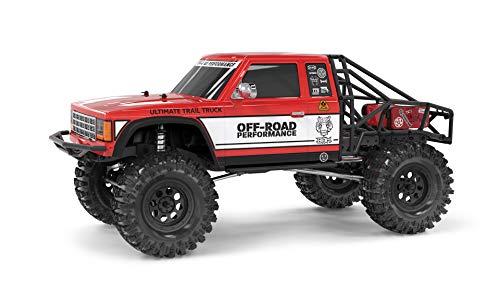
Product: Gmade 57000 1/10 GS02 BOM 4WD Ultimate Trail Truck Kit
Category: Toys & Games | Hobbies | Remote & App Controlled Vehicles & Parts | Remote & App Controlled Vehicles | Trucks
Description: Comes with rugged Ga44 axles.
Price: $329.99